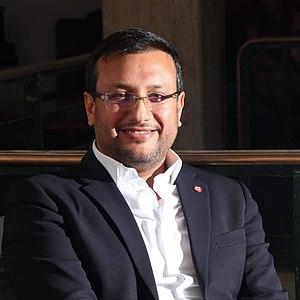
Portrait de Nizar Chaari